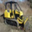
Label: tractor